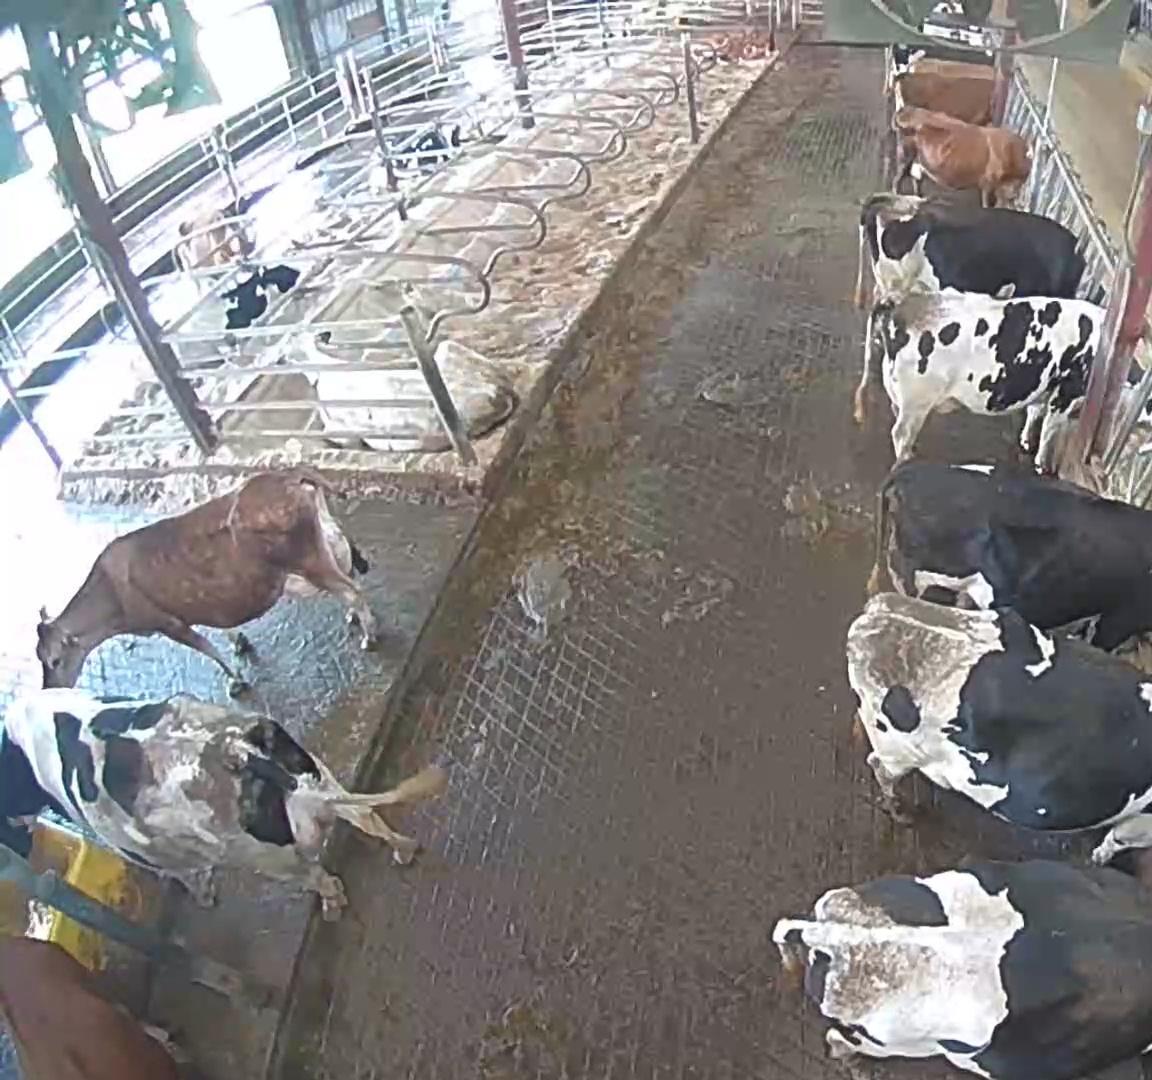
Number of cows: 15